Francis Atterbury

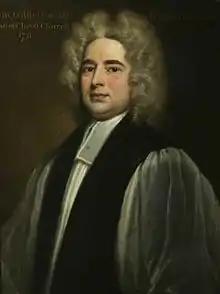
Francis Atterbury by Godfrey Kneller

Francis Atterbury (6 March 1663 – 22 February 1732) was an English man of letters, politician and bishop. A High Church Tory and Jacobite, he gained patronage under Queen Anne, but was mistrusted by the Hanoverian Whig ministries, and banished for communicating with the Old Pretender in the Atterbury Plot. He was a noted wit and a gifted preacher.